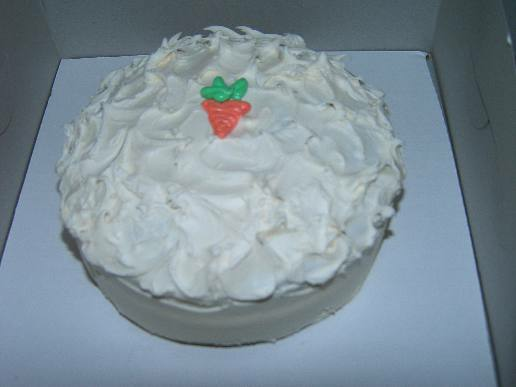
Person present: No